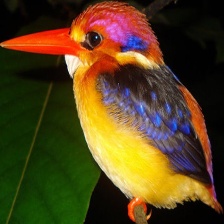
Species: PYGMY KINGFISHER
Scientific name: ISPIDINA PICTA